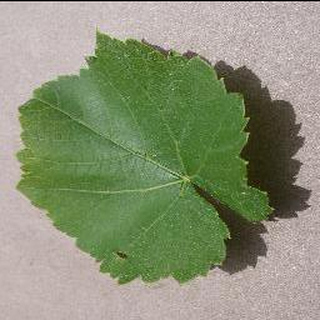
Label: healthy_grape